De Havilland Dove

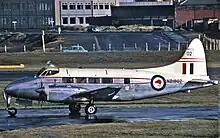
RNZAF Devon C.1 of 42 Squadron at Wellington Airport in 1971

The Dove first flew on 25 September 1945. In December 1946, the Dove entered service with Central African Airways. Initial production of the Dove took place at de Havilland's Hatfield factory, but from 1951 the aircraft were built at the company's Broughton facility near Chester. The final example of the type was delivered in 1967. Production of the Dove and its variants totalled 544 aircraft, including two prototypes, 127 military-orientated "Devon"s and 13 "Sea Devon"s.